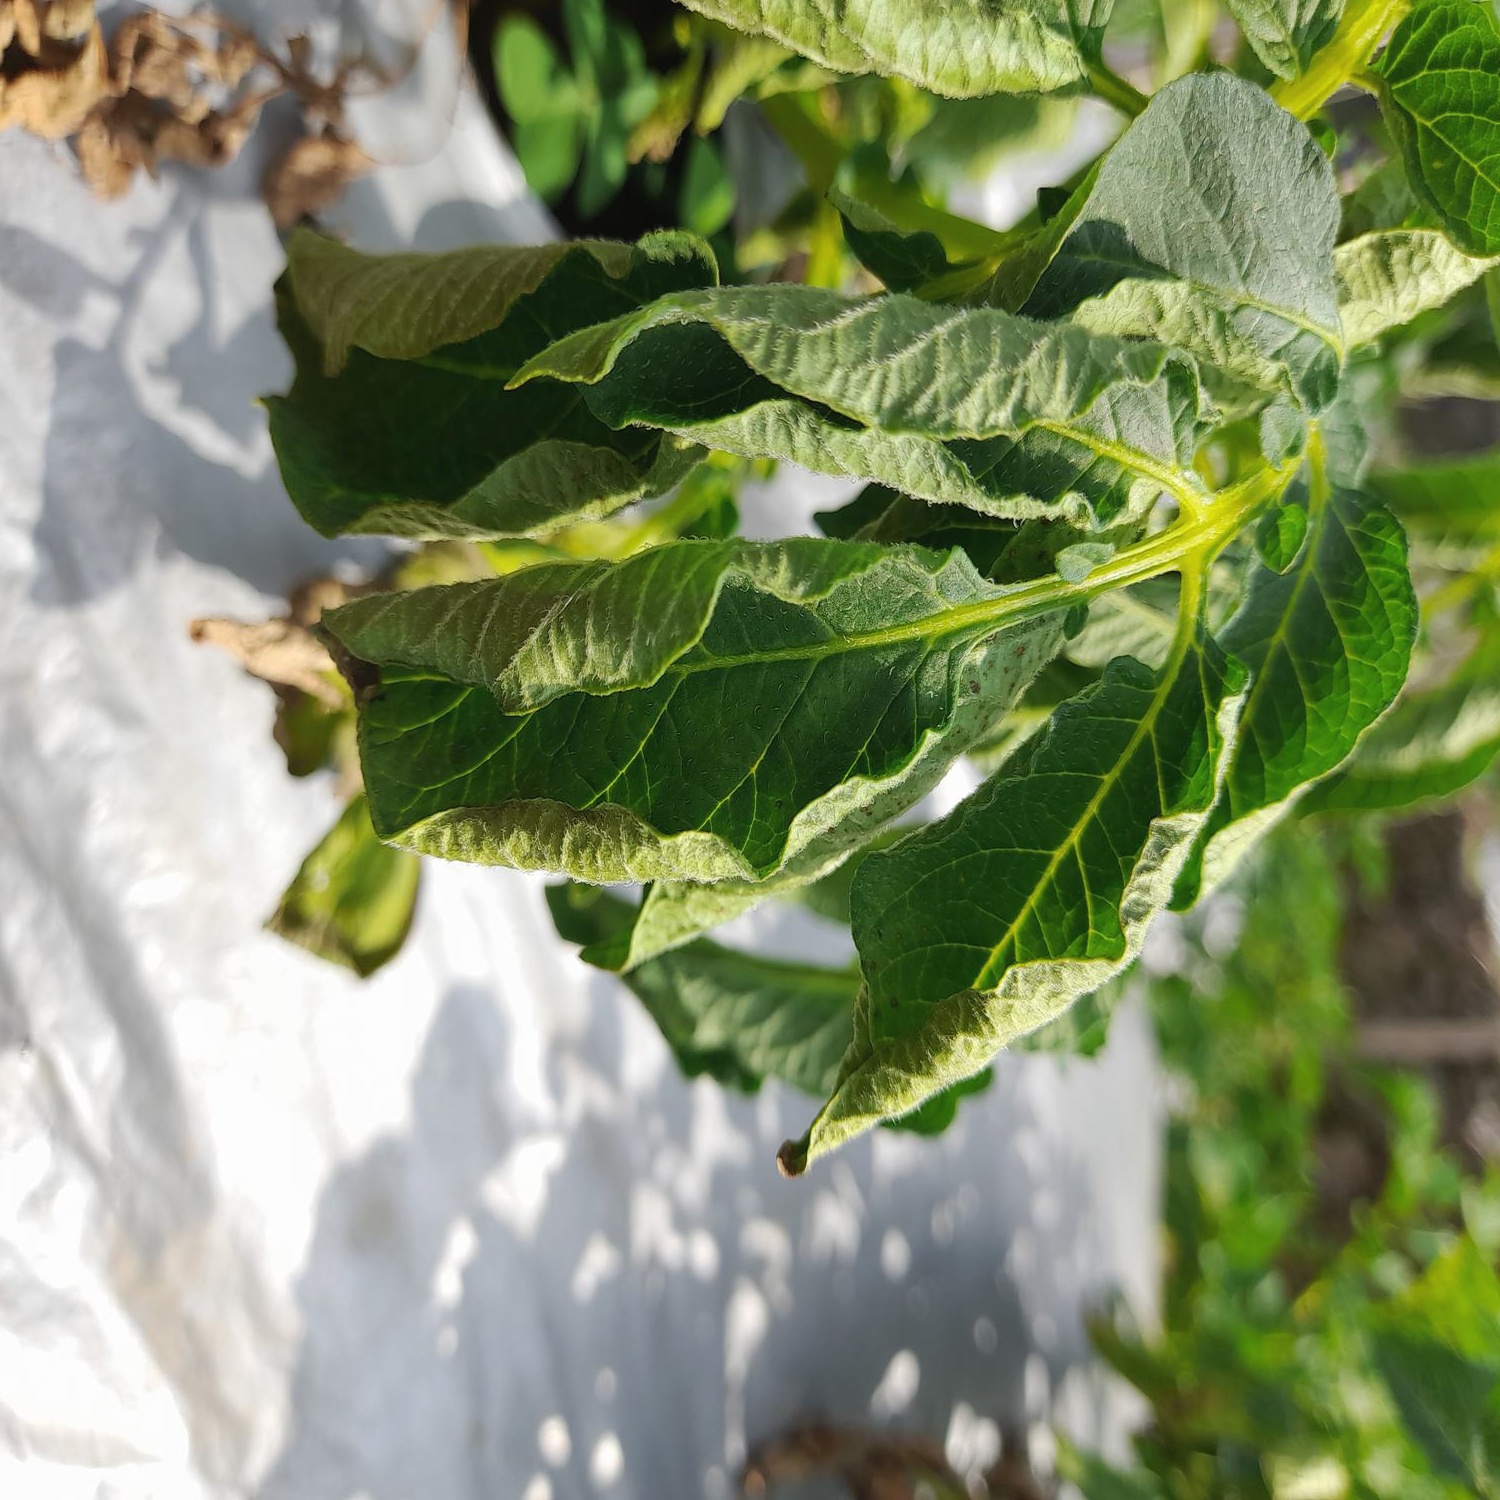
Etiqueta: Pudricion_Parda